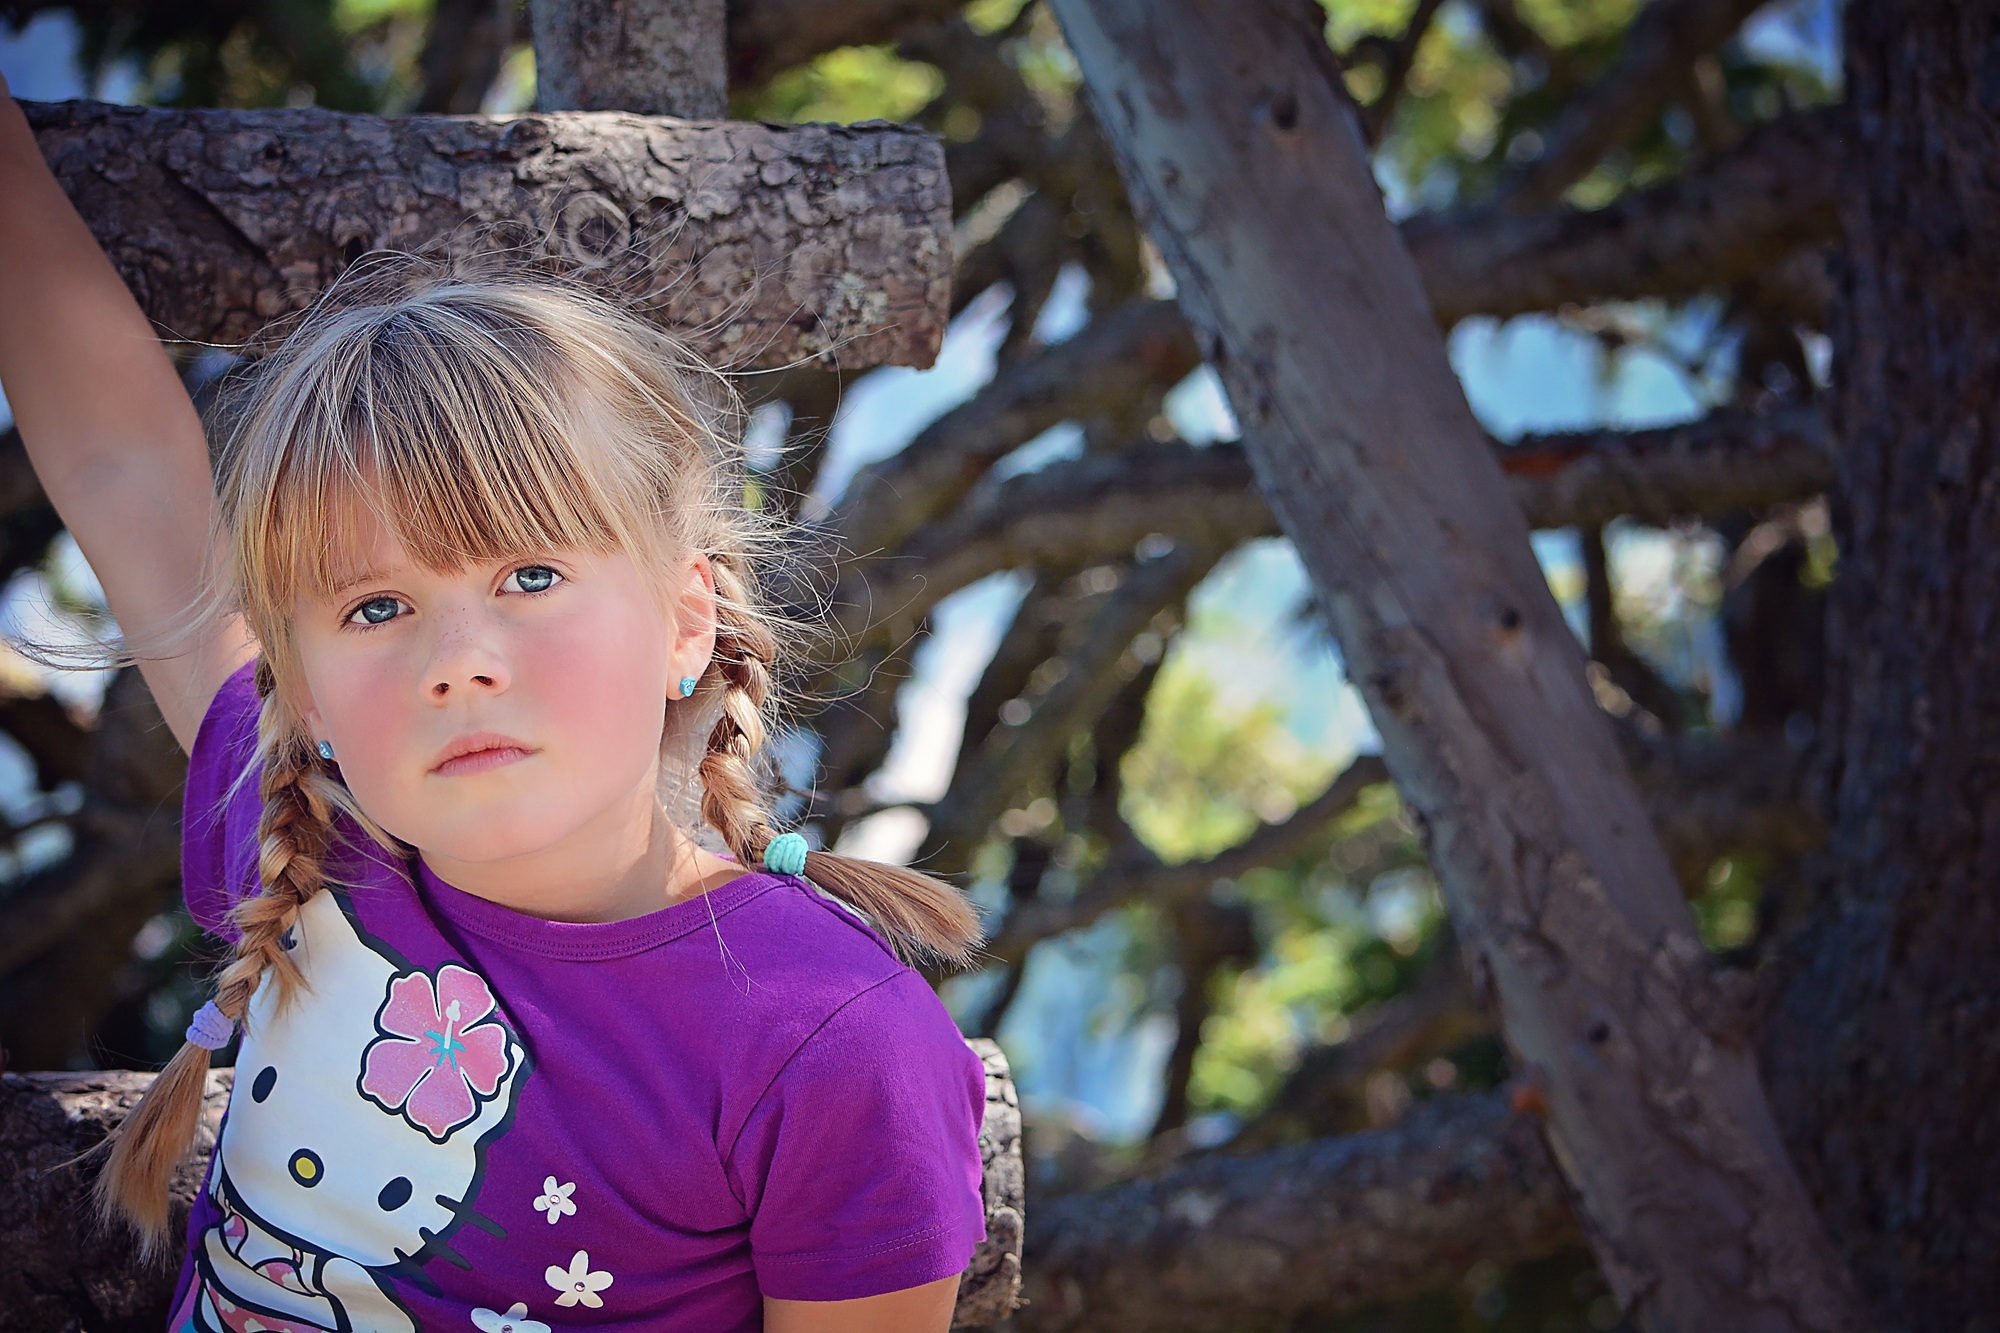
tree, nature, forest, person, people, girl, flower, portrait, spring, autumn, child, human, season, toddler, blond, out, braids